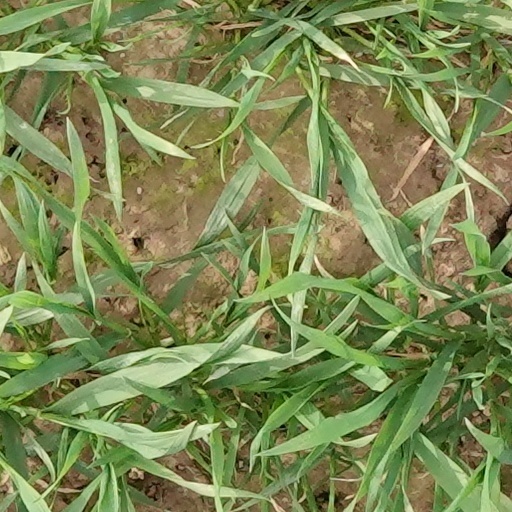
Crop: wheat